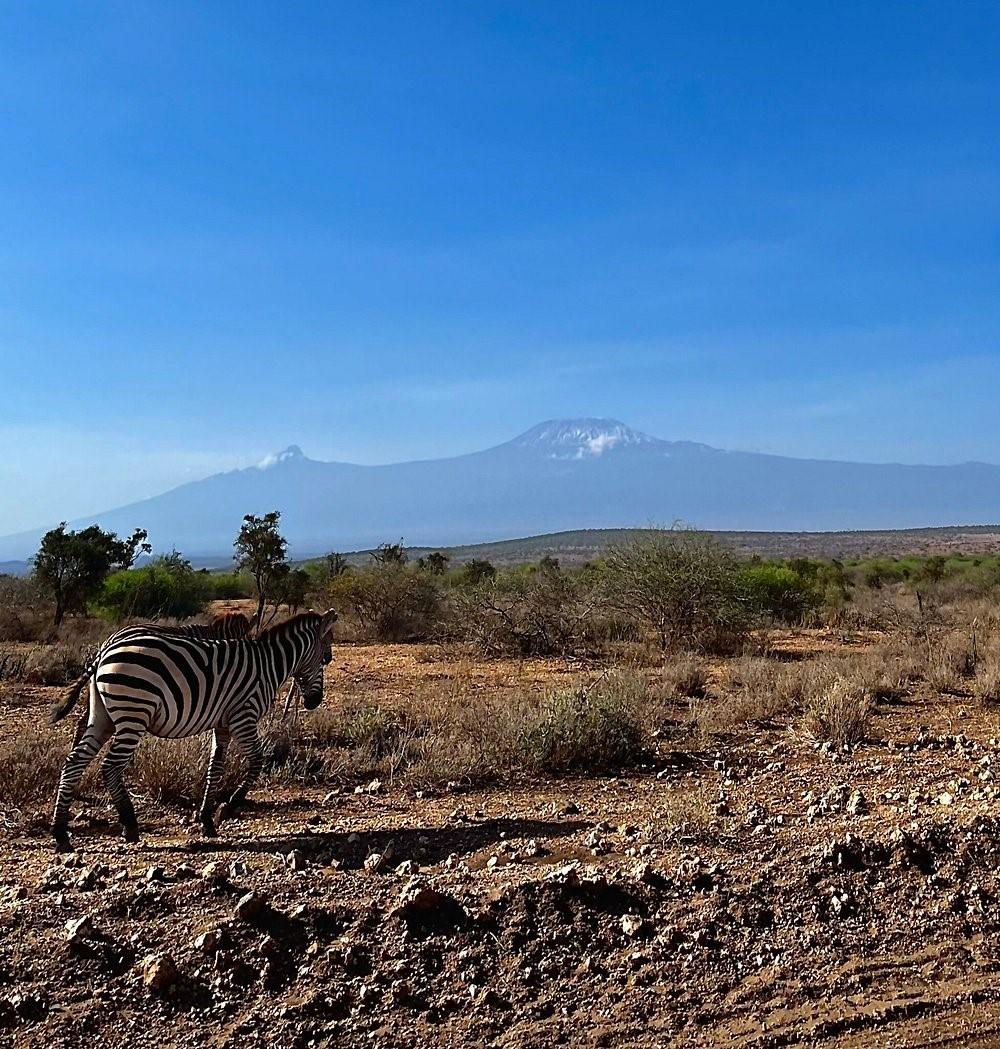
Pundamilia mmoja ambae ni mkubwa anatembea kwenye eneo lenye barabara iliyojaa mawemawe, na pia imezungukwa na vichaka vingi na miti ambao ni uoto wa asili, na mnyama pori huyo ni moja ya kivutio kikubwa sana cha utalii.